Supinfo

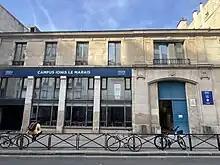
SUPINFO Paris campus

Since 2002 SUPINFO has signed agreements in Paris with three Chinese Universities to create three SUPINFO schools in China within the Computer Science faculties of universities from several regions in partnership with the French Chamber of Commerce and Industry in China. The students follow a course which is predominantly in English but they study French as well (8 hours per week) and at the end of the course, they are issued with the same qualification as the Parisian students.